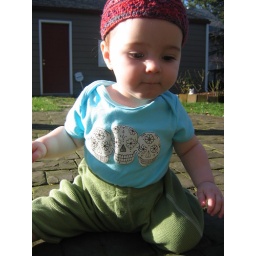
Zoe hanging out in the backyard, showing off the shirt and hat that KT gave her.